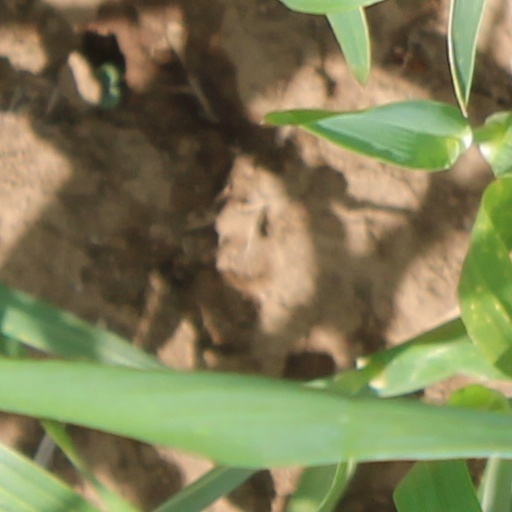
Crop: wheat